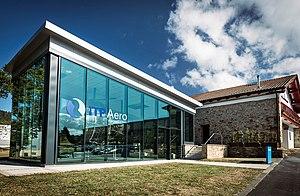
Industria de Turbo Propulsores est un motoriste et équipementier aéronautique espagnol et un fabricant de turbine à gaz.